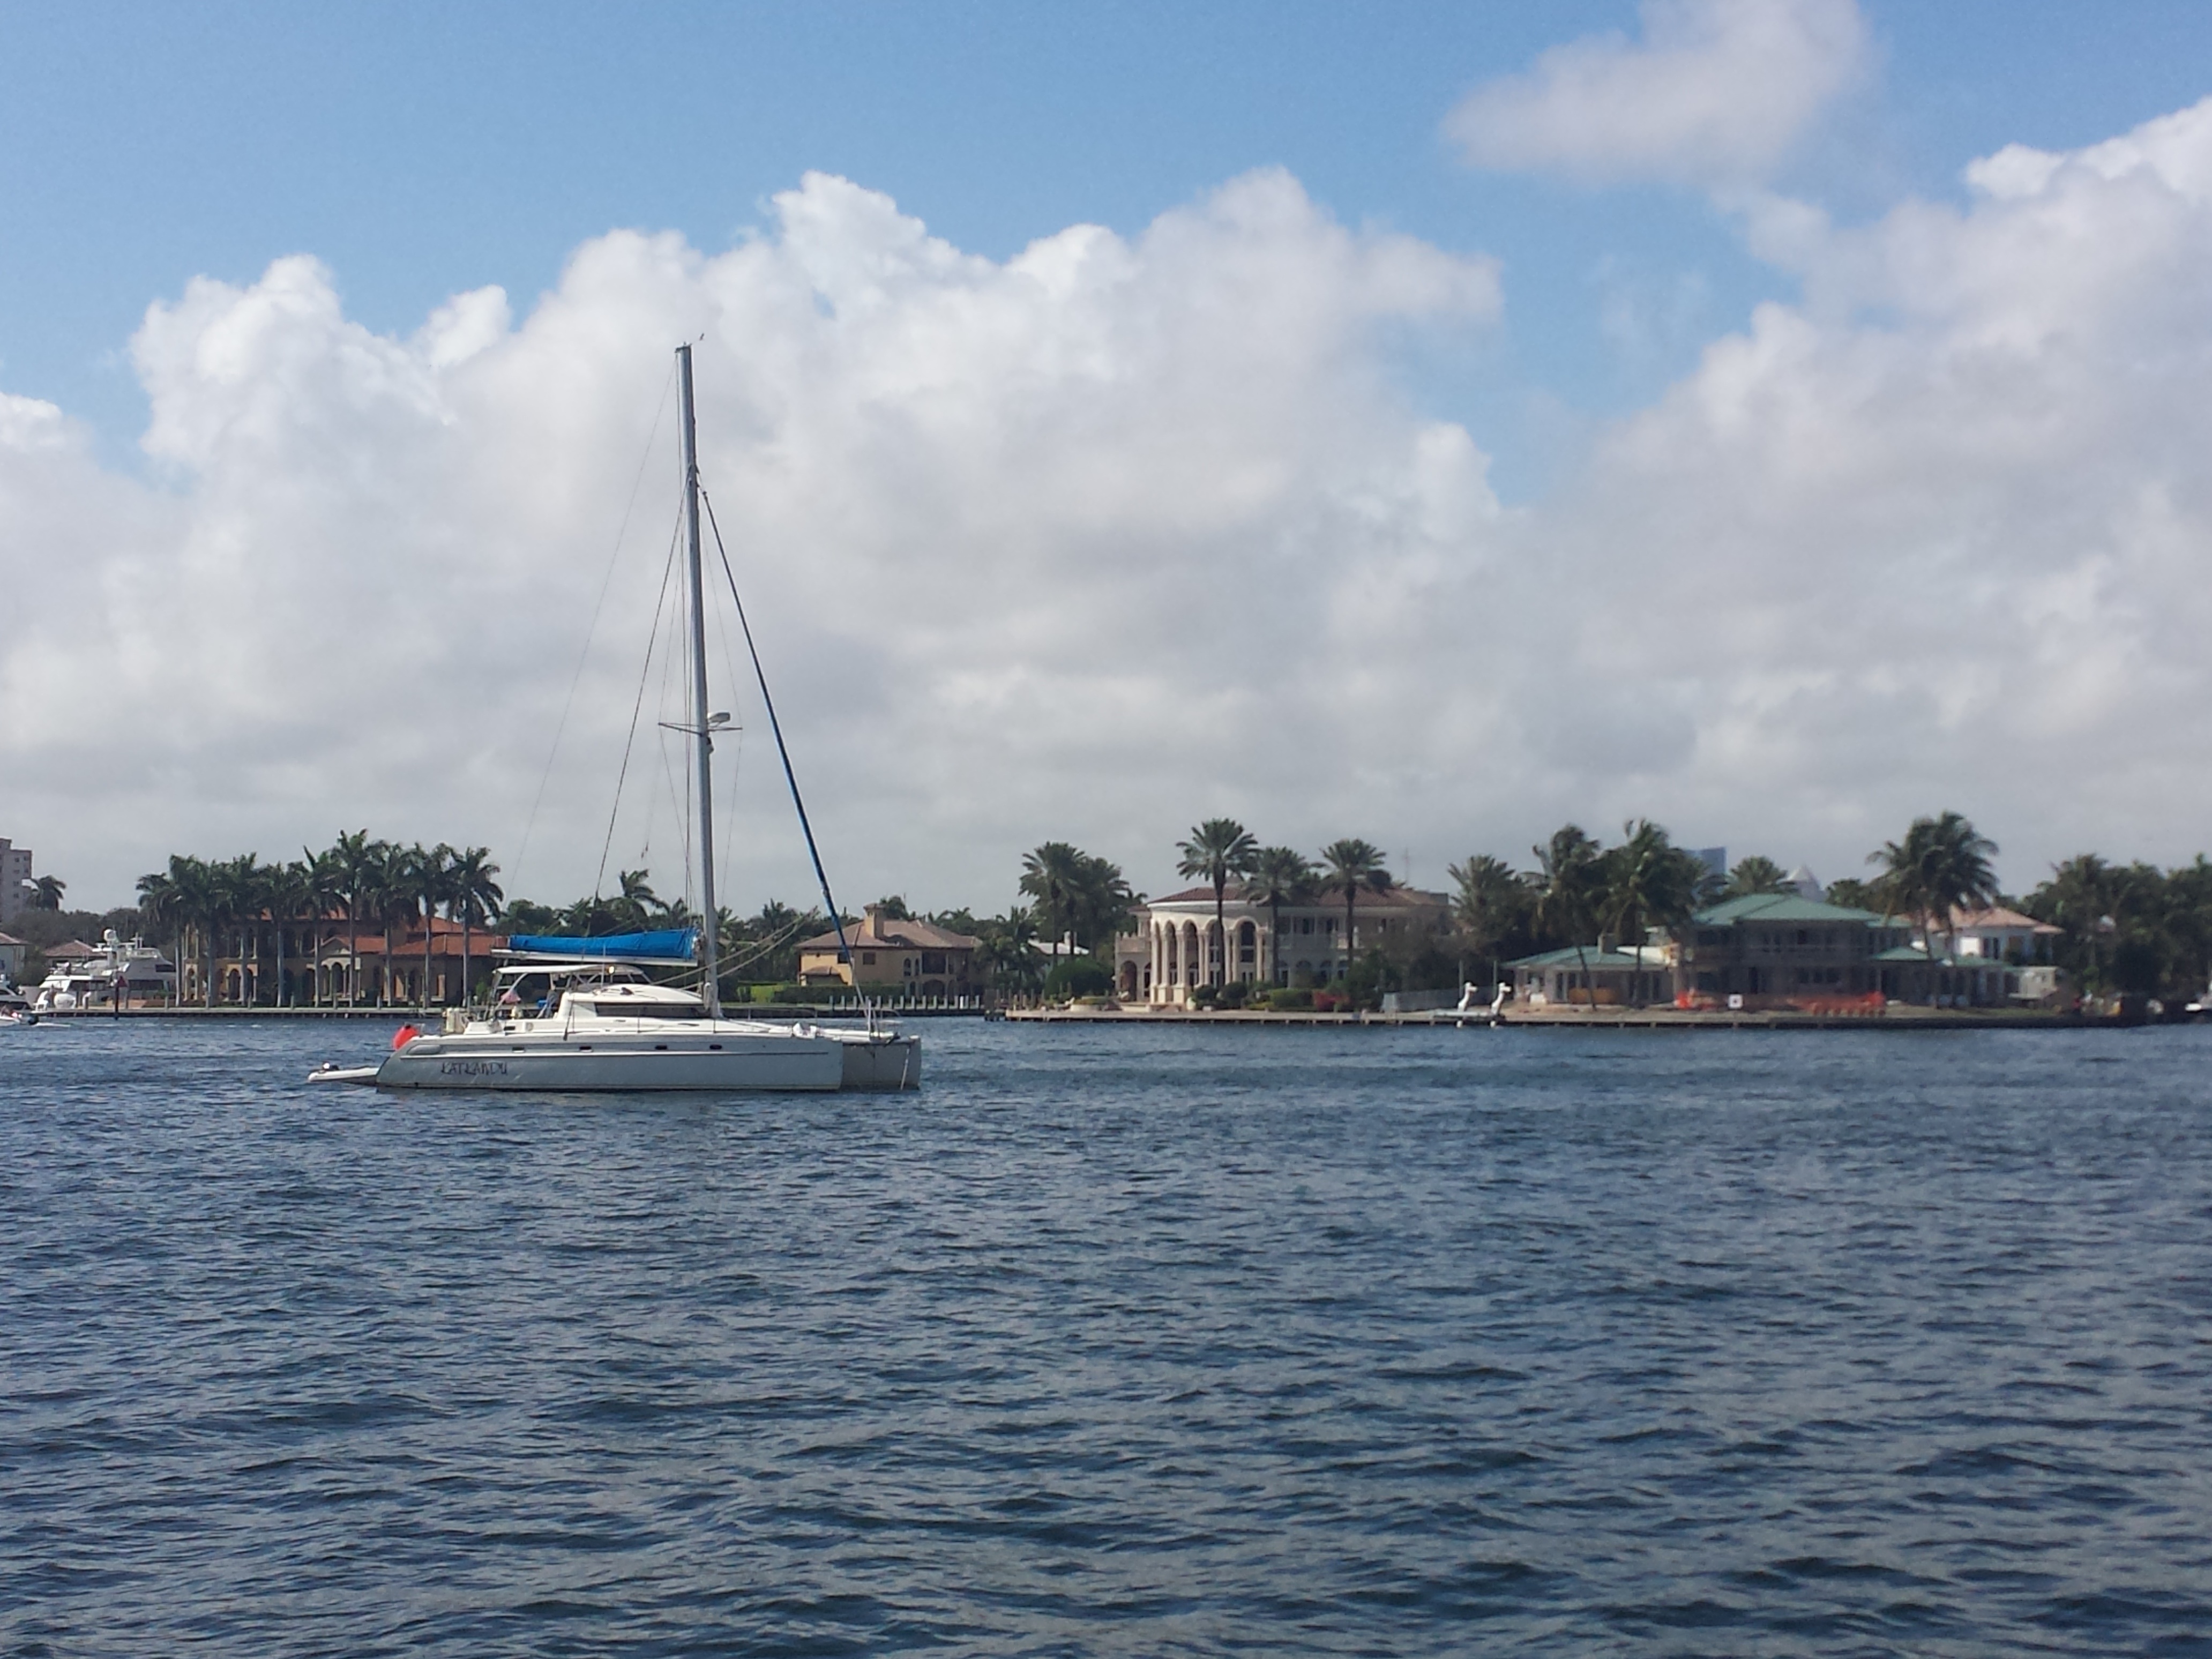
beach, sea, coast, dock, boat, ship, vehicle, mast, sailing, usa, bay, harbor, marina, sailboat, boating, sail, miami, channel, watercraft, sailing ship